Take This Lollipop

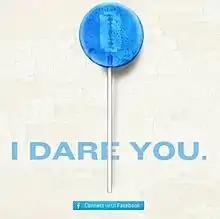
Film poster

Take This Lollipop is a 2011 interactive horror short film and Facebook app written and directed by Jason Zada. Developer Jason Nickel used Facebook Connect to bring viewers themselves into the film, through use of pictures and messages from their own Facebook profiles. Starring actor Bill Oberst Jr. as 'The Facebook Stalker', the film acts to personalize and underscore the dangers inherent in posting too much personal information about oneself on the internet. The information gathered from a viewer's Facebook profile by the film's app is used once and then deleted. The title is derived from the 1963 song "Please Little Girl Take This Lollipop", written and performed by singer-songwriter Bobby Jameson, which is used in the film.